BmKAEP

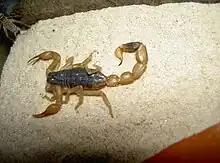
Manchurian scorpion "(Mesobuthus martensii)"

BmKAEP is one of the components of "Mesobuthus martensii"s venom, a well-known scorpion belonging to the family Buthidae, which is found distributed throughout Eastern Asia and China.